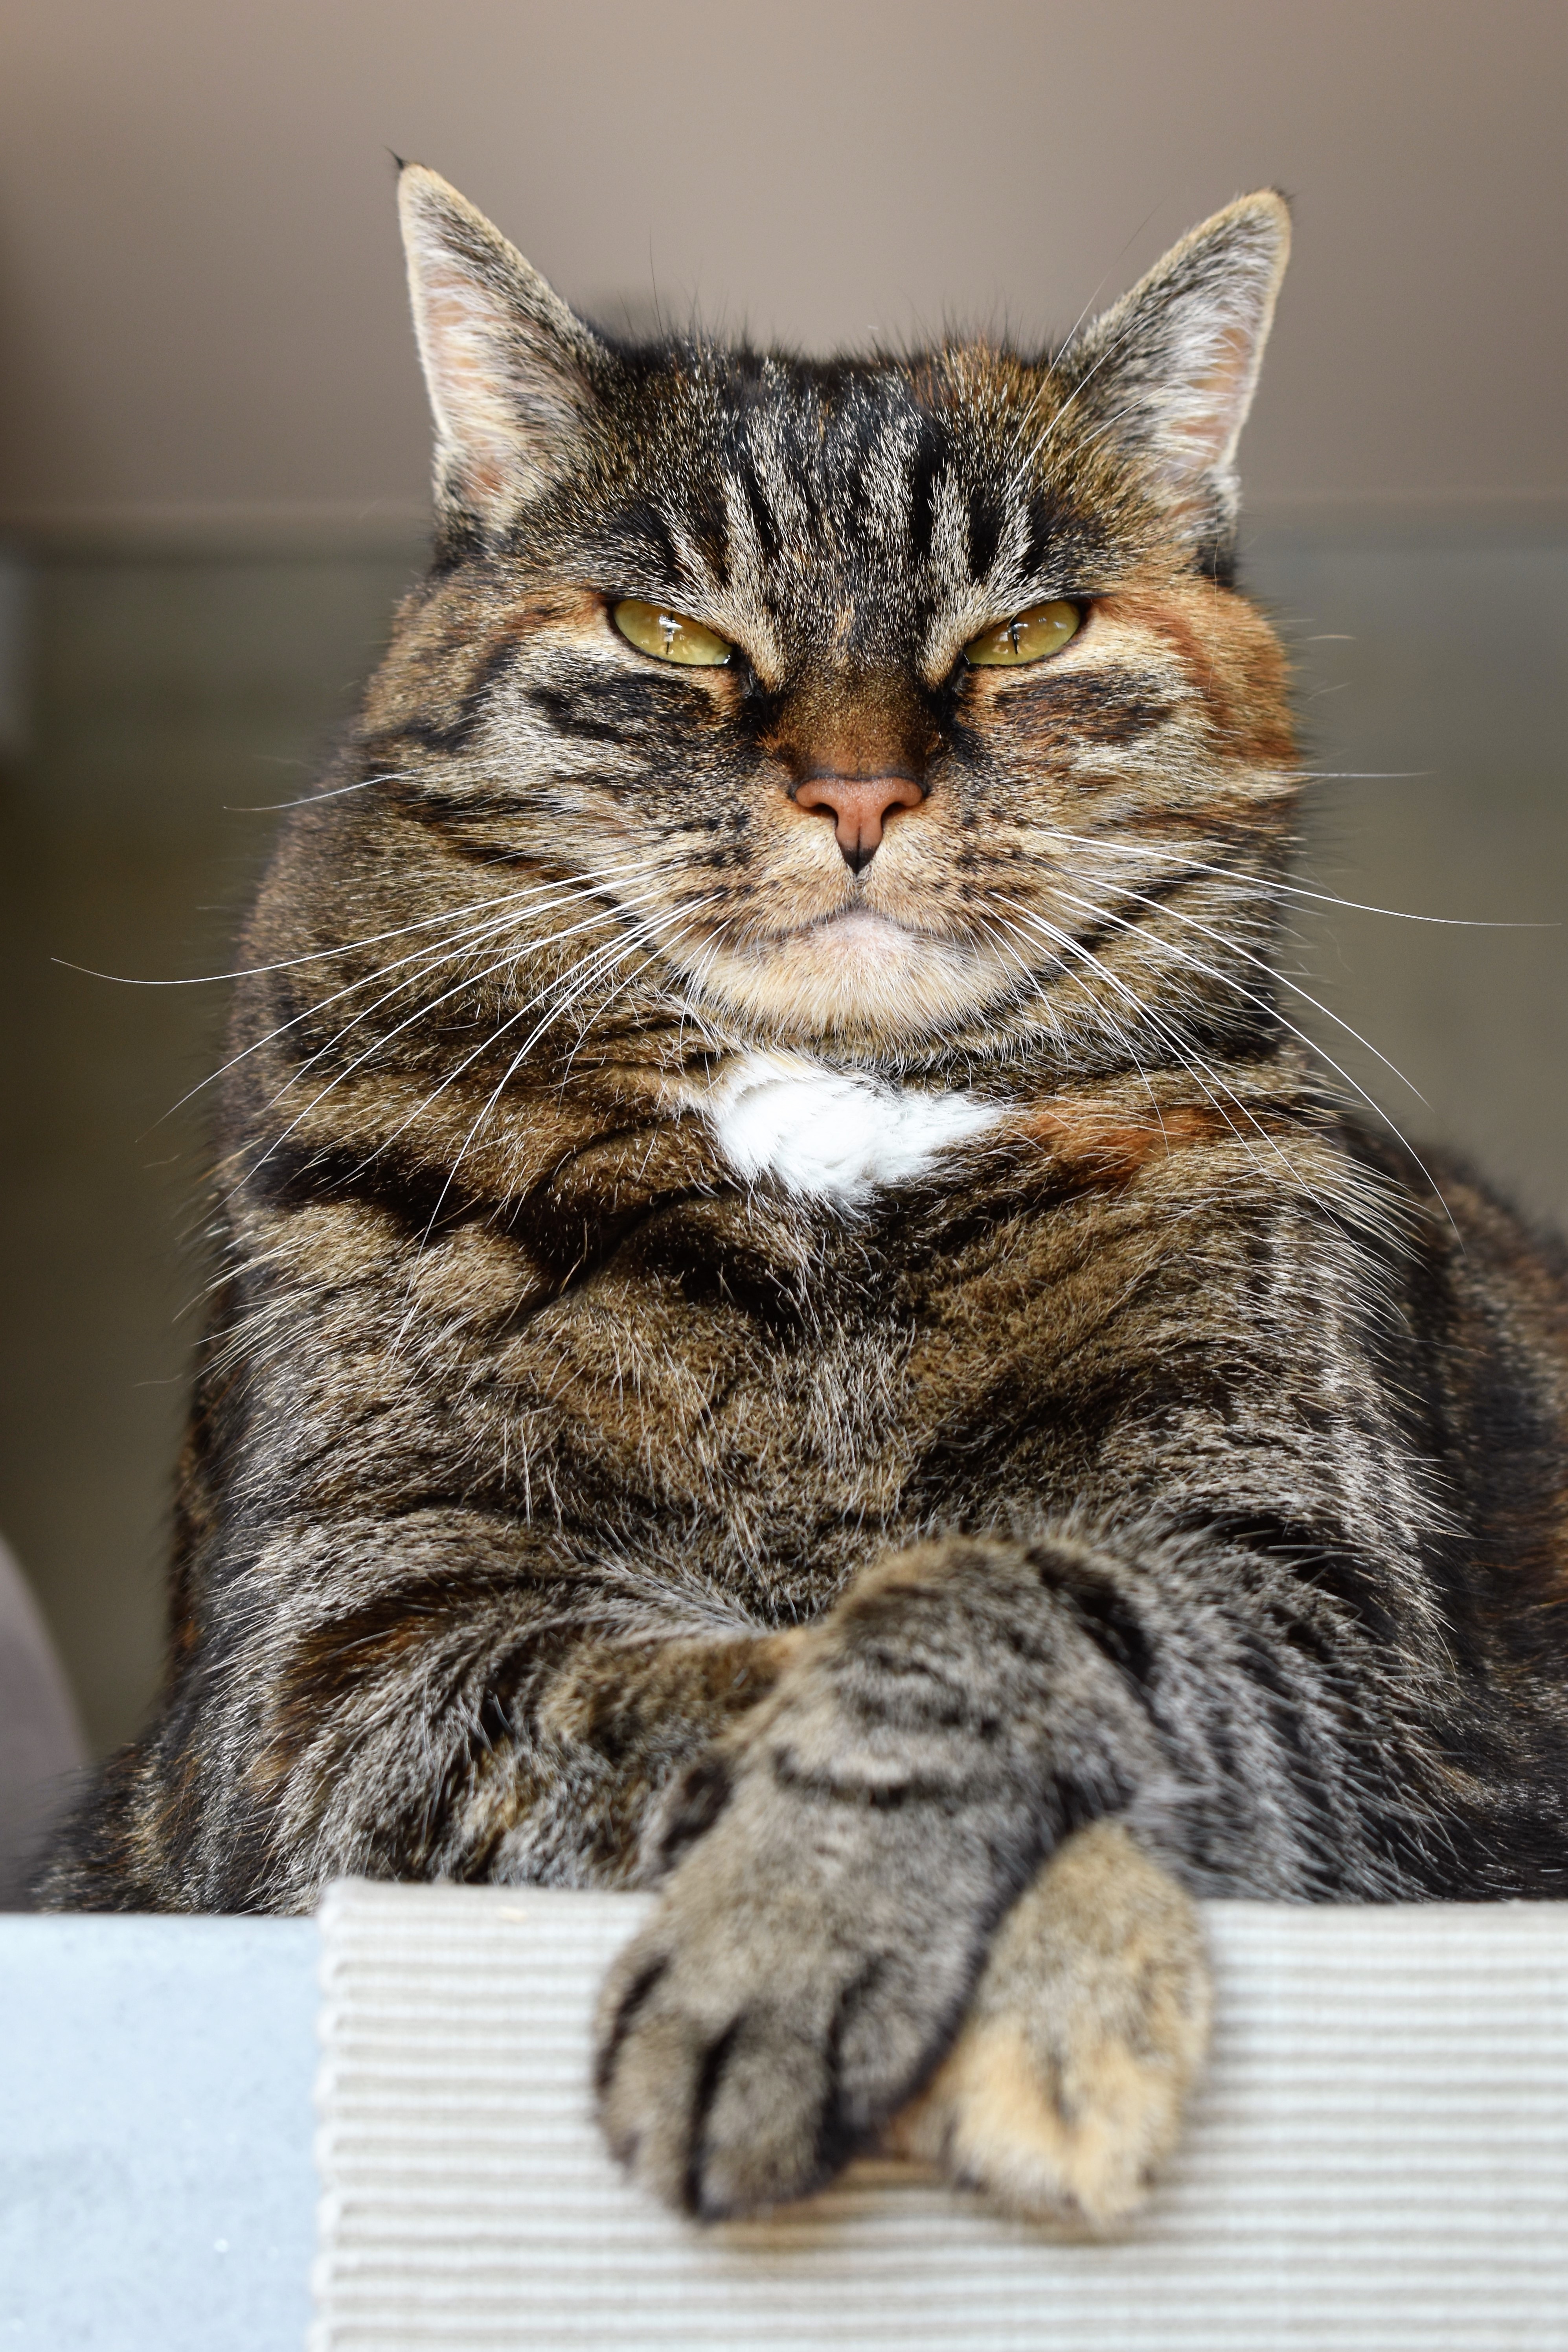
kitten, cat, mammal, rest, close, fauna, close up, whiskers, head, moustache, vertebrate, enjoy, animal portrait, mackerel, cat face, cat's eyes, tabby cat, european shorthair, wild cat, small to medium sized cats, cat like mammal, domestic short haired cat, pixie bob, american shorthair